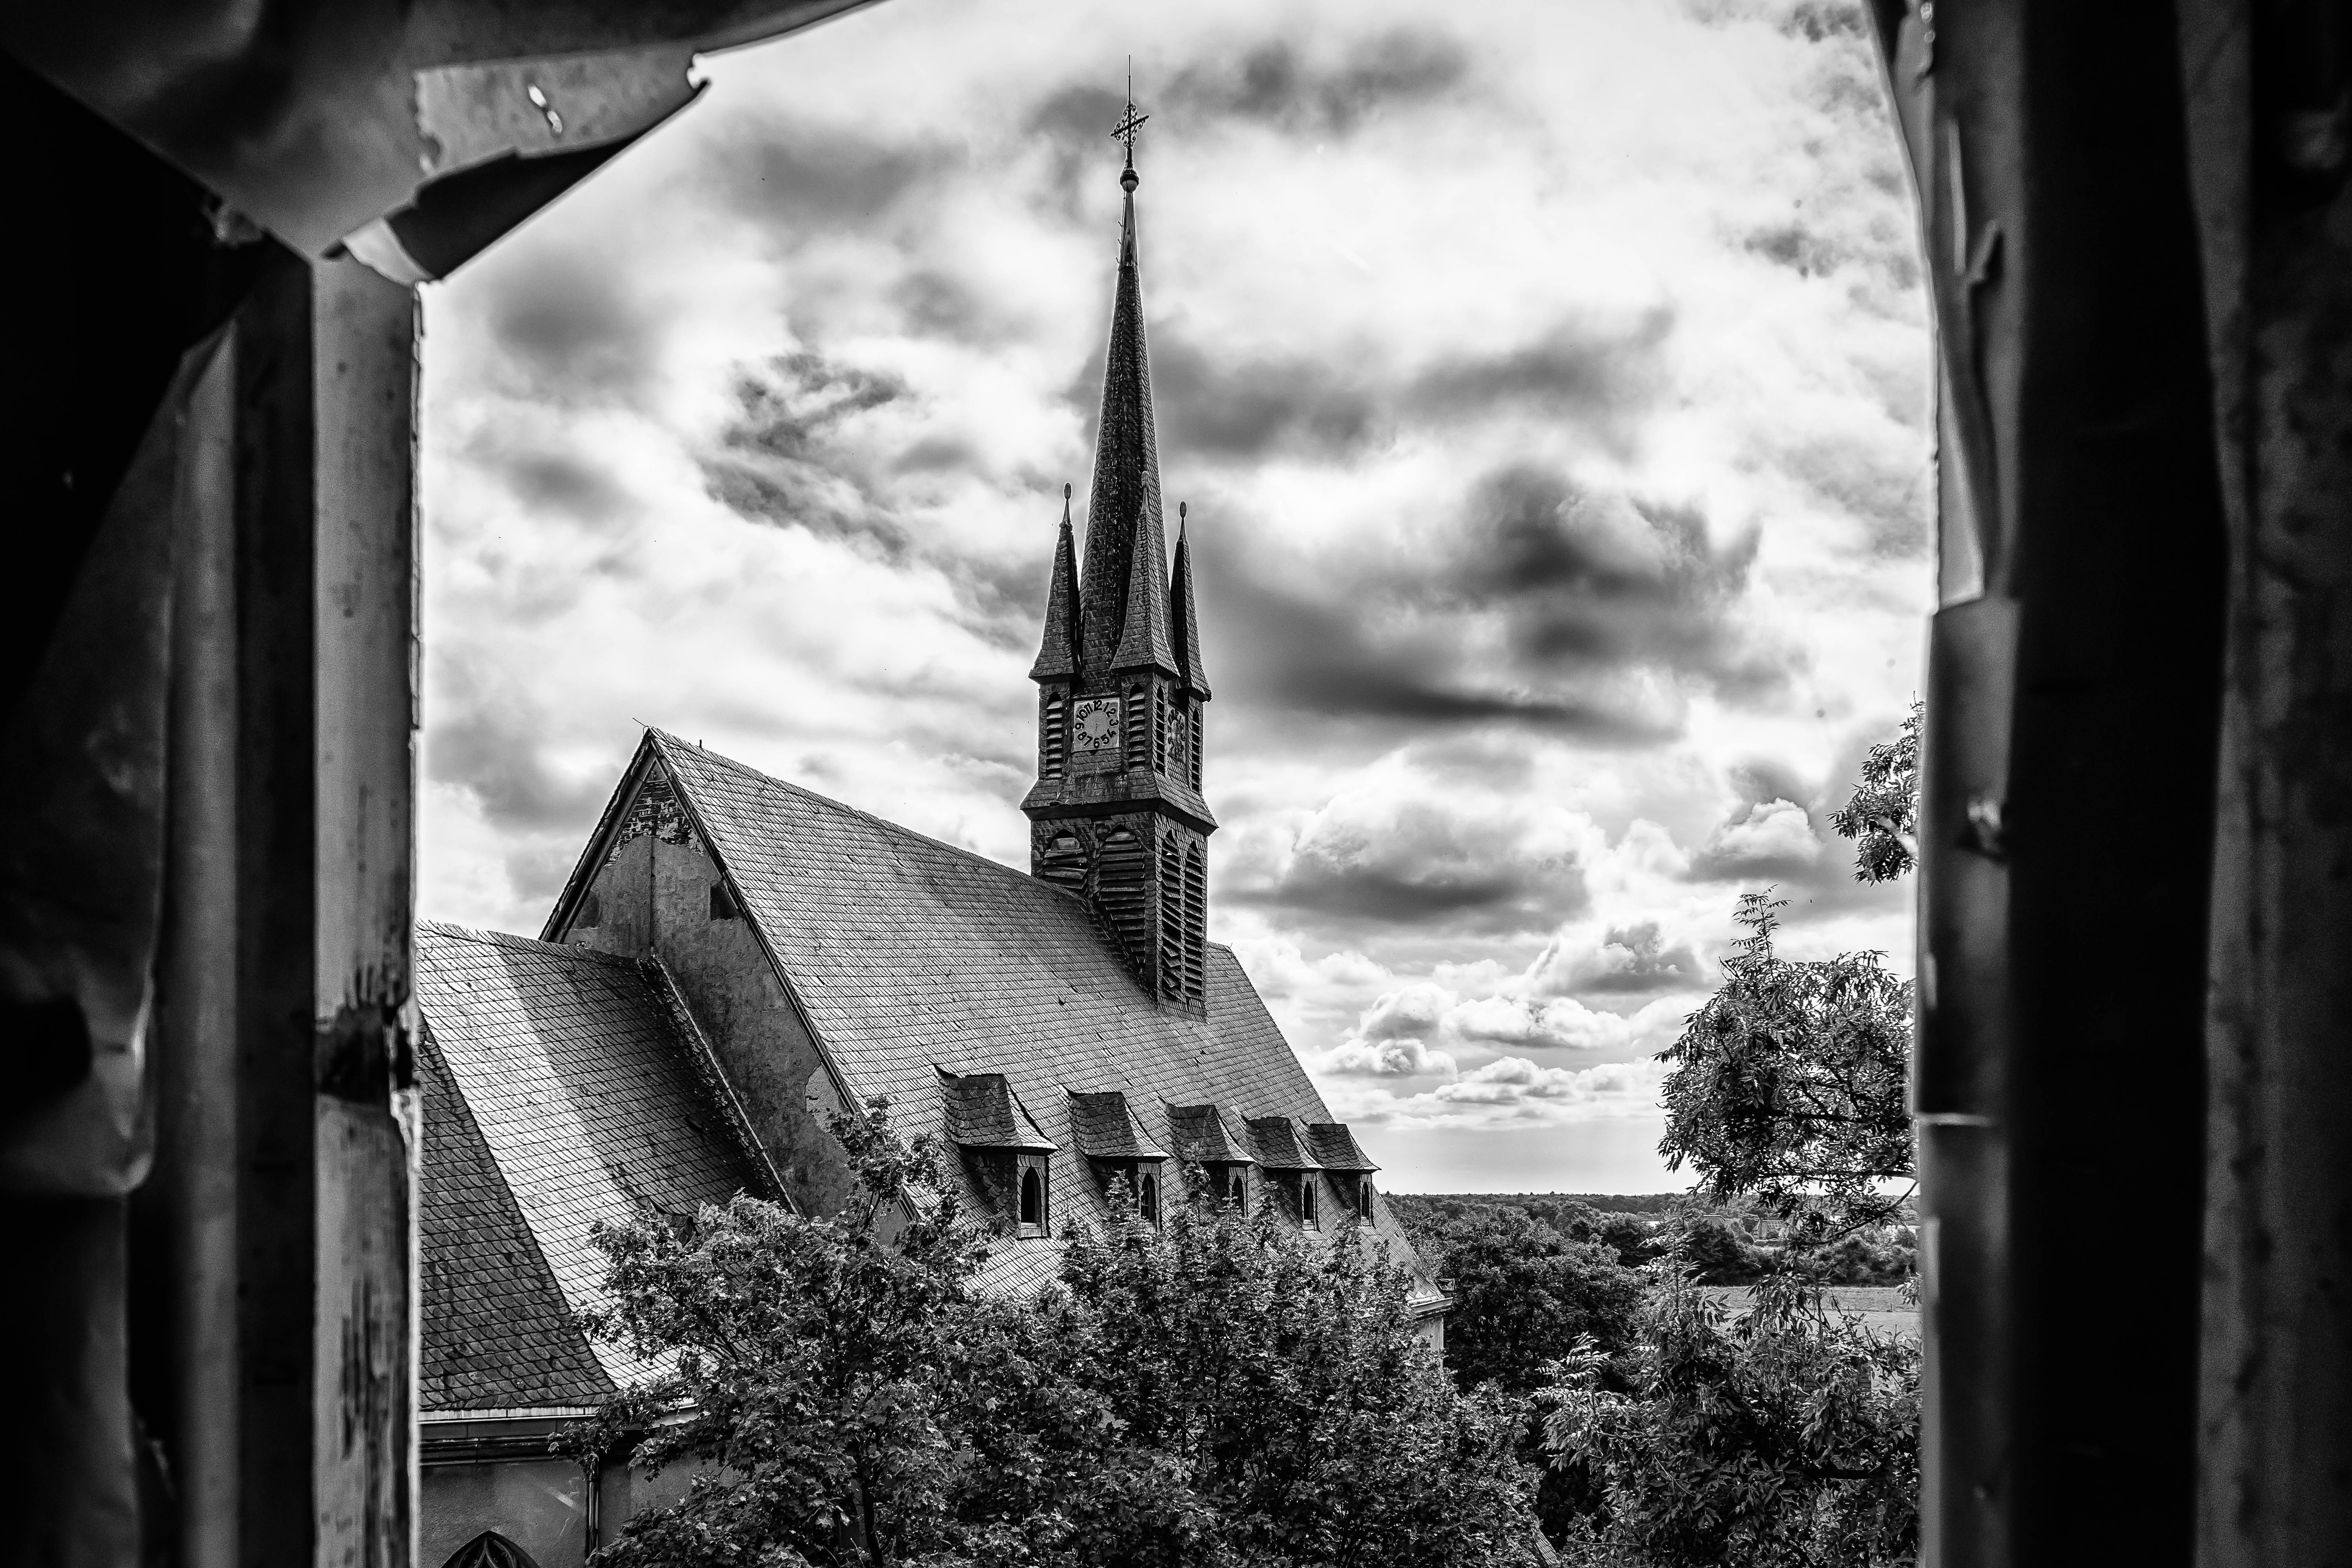
black and white, white, night, photography, clock, spooky, skyscraper, mystical, dark, tower, darkness, church, cross, black, monochrome, death, fear, clouds, spire, photograph, image, magic, horror, institute, nightmare, leave, lost places, pforphoto, boarding school, church roof, urban area, monochrome photography, film noir